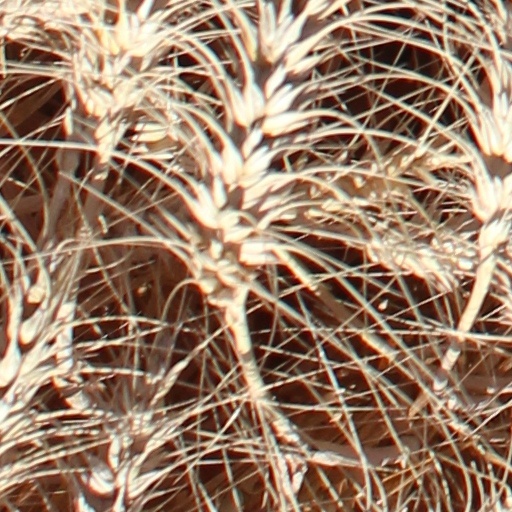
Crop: wheat